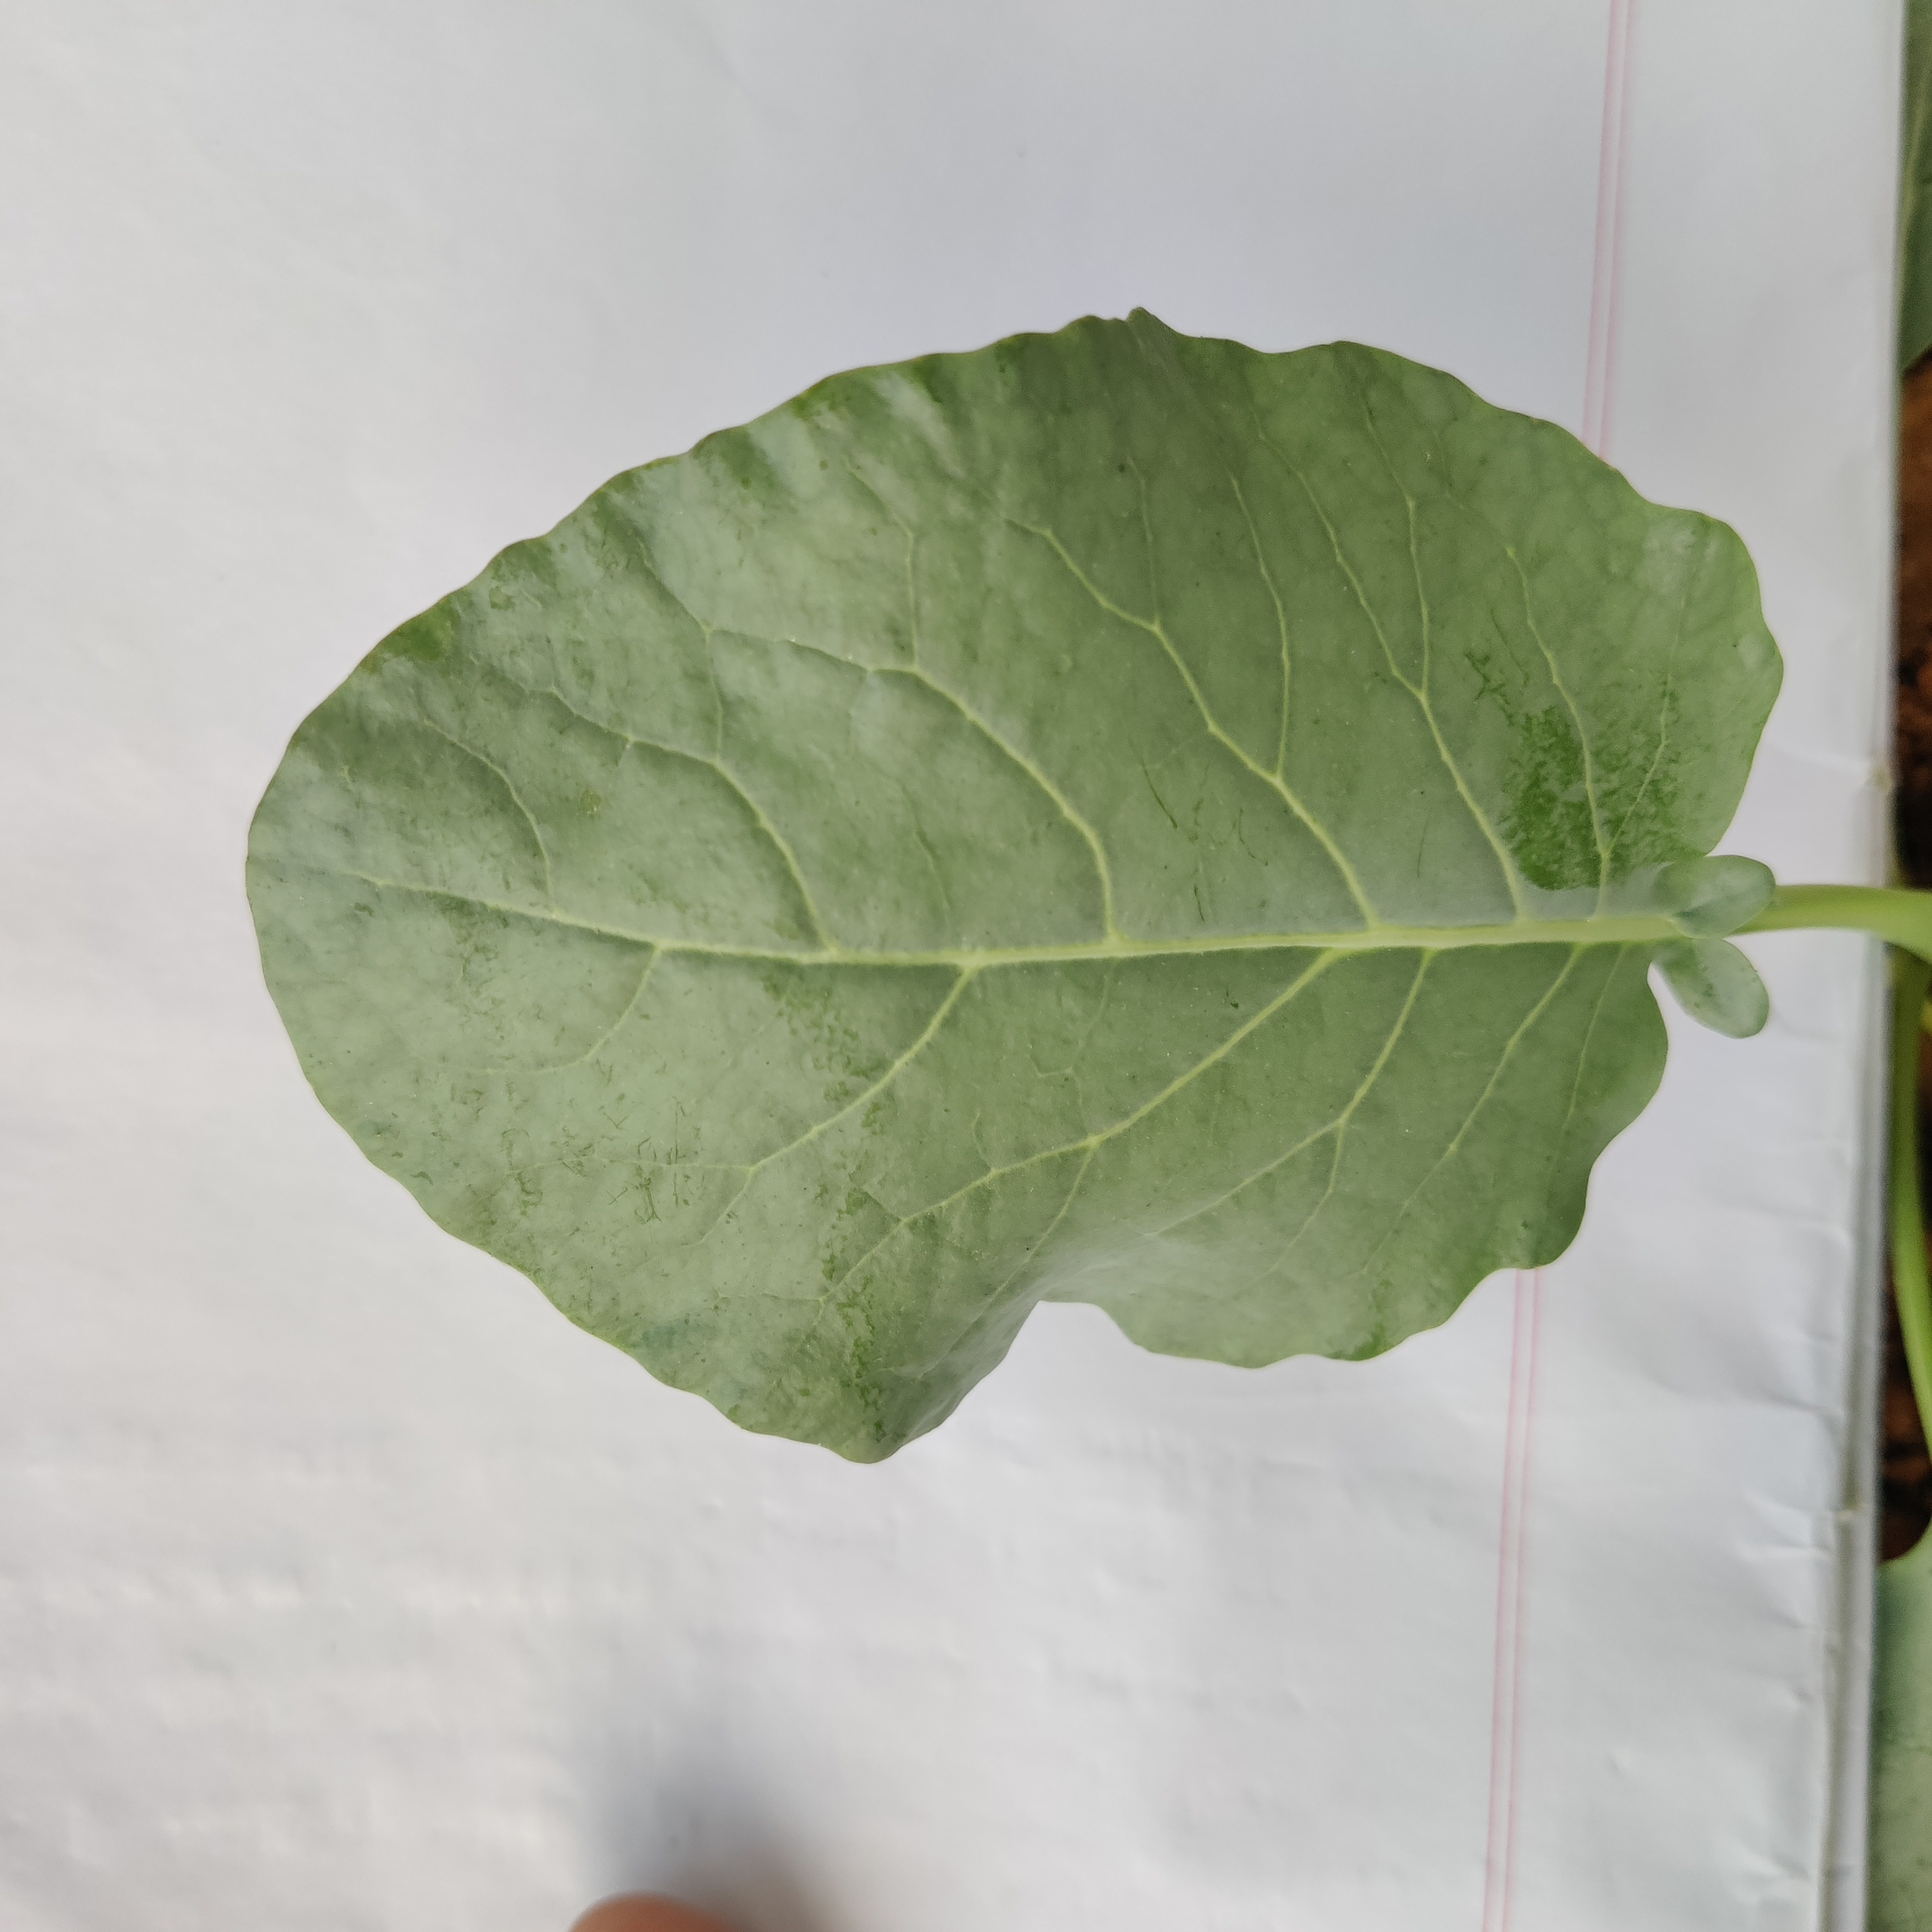
Label: Healthy